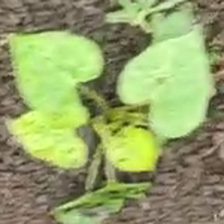
Weed species: Obscure_morning _glory(Ipomoea obscura)